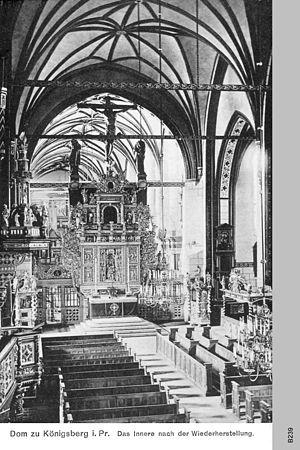
La cathédrale de Königsberg est une cathédrale de style gothique construite en briques et située aujourd'hui à Kaliningrad, dans l'ancienne ville de Königsberg. La cathédrale est considérée comme l'un des bâtiments historiques les plus importants de la ville.